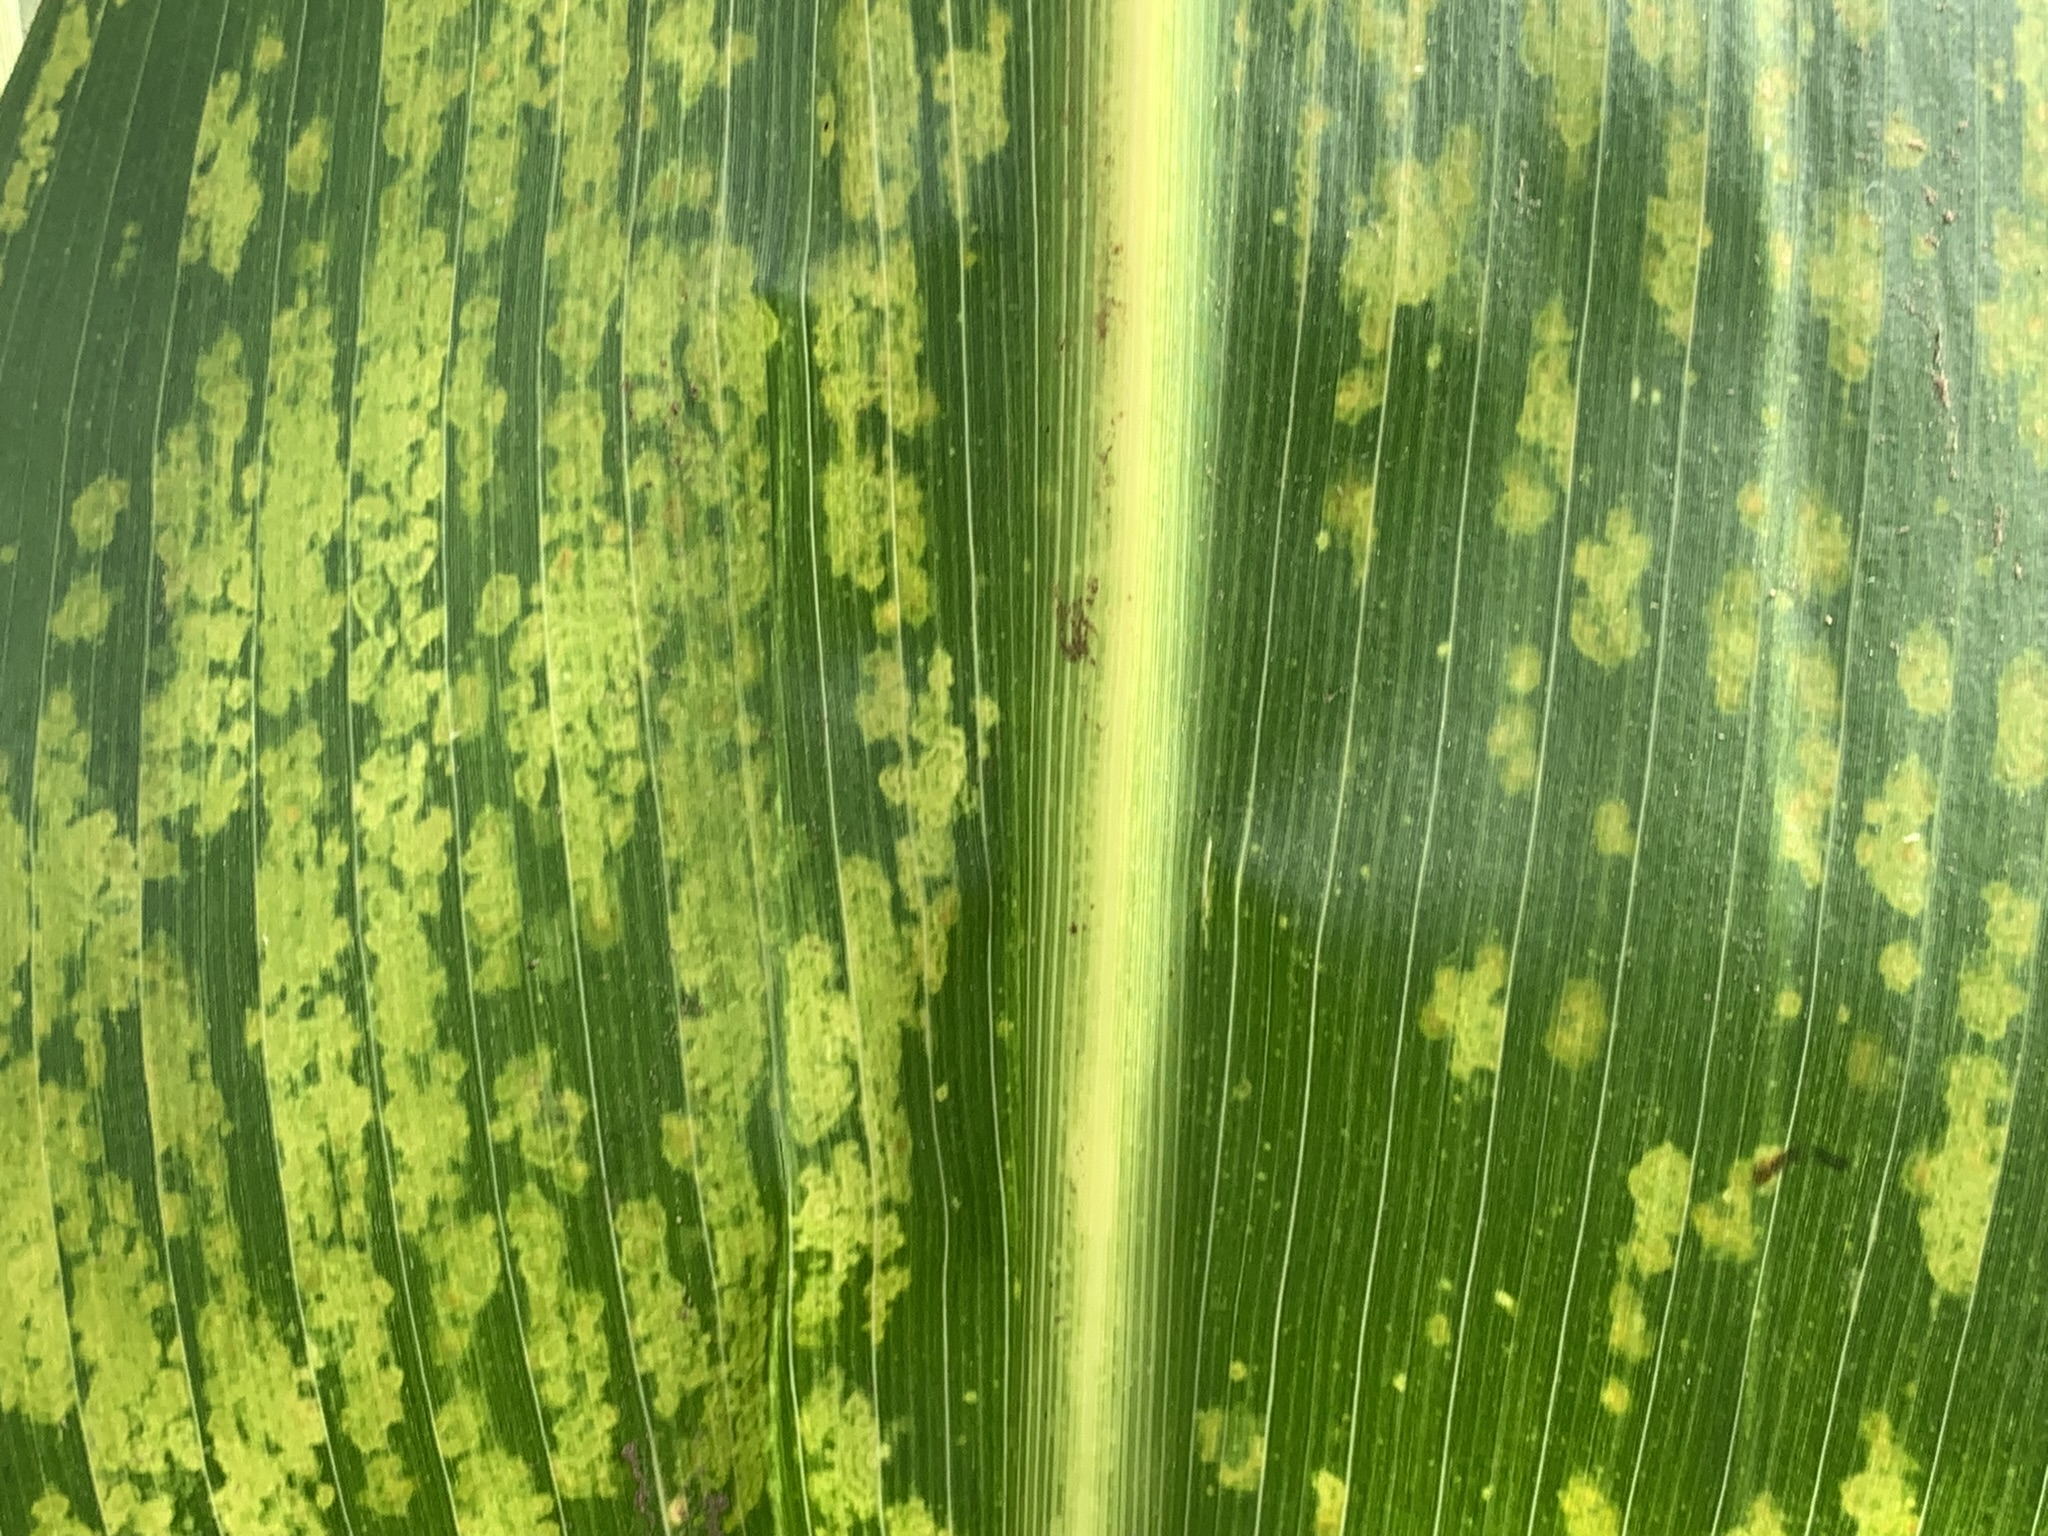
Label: MLN